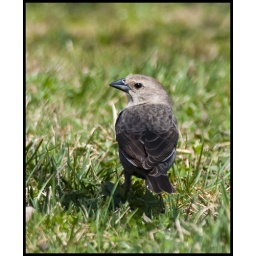
Female brown-headed cow bird in Elmira, Ontario.